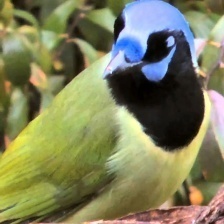
Species: GREEN JAY
Scientific name: CYANOCORAX YNCAS
ImageNet parent category: jay